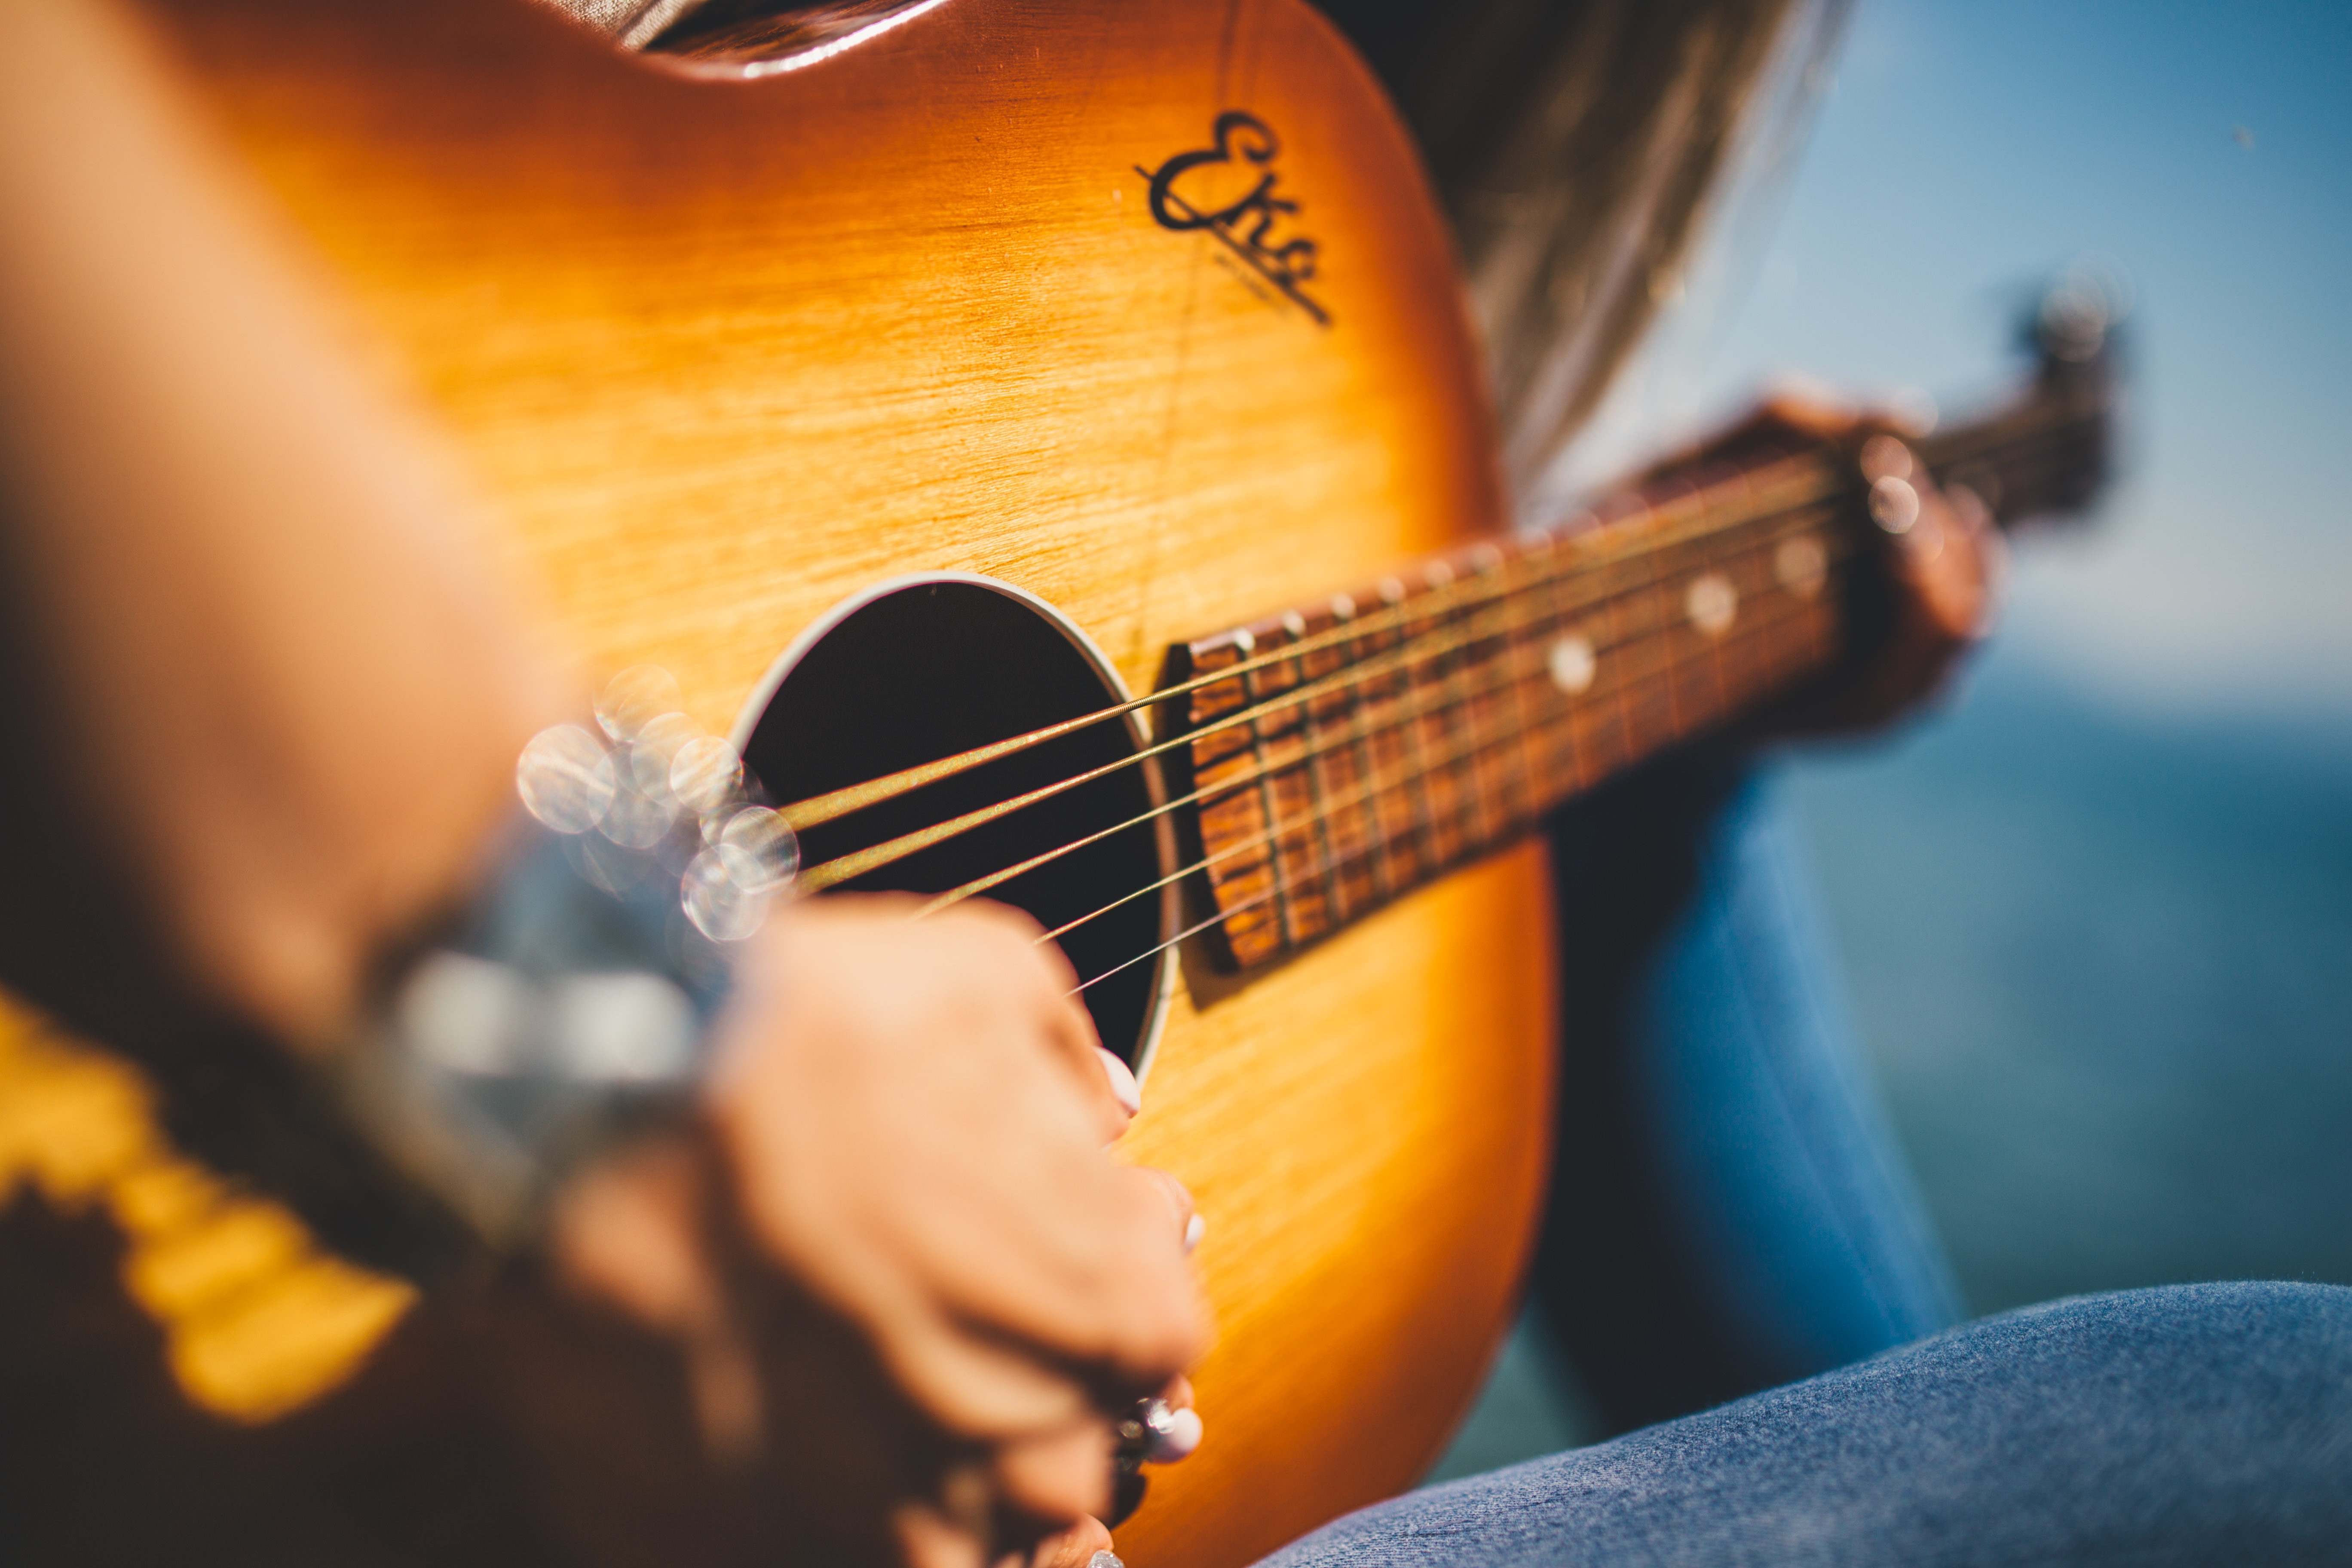
rock, music, girl, vintage, play, guitar, string, acoustic guitar, country, female, concert, band, symbol, color, musician, yellow, acoustic, musical instrument, close up, blues, jazz, album, design, musical, wooden, classic, guitarist, song, bass guitar, beat, melody, tune, classical music, anthem, string instrument, plucked string instruments, slide guitar